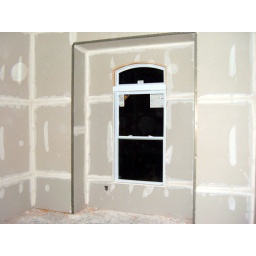
123 window in guest bedroom